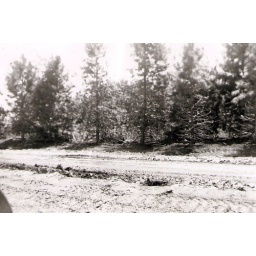
Taking one row of pine trees off of the Wirka farm in order to widen the county road. 1953.